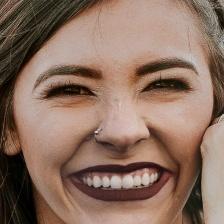
Label: faces